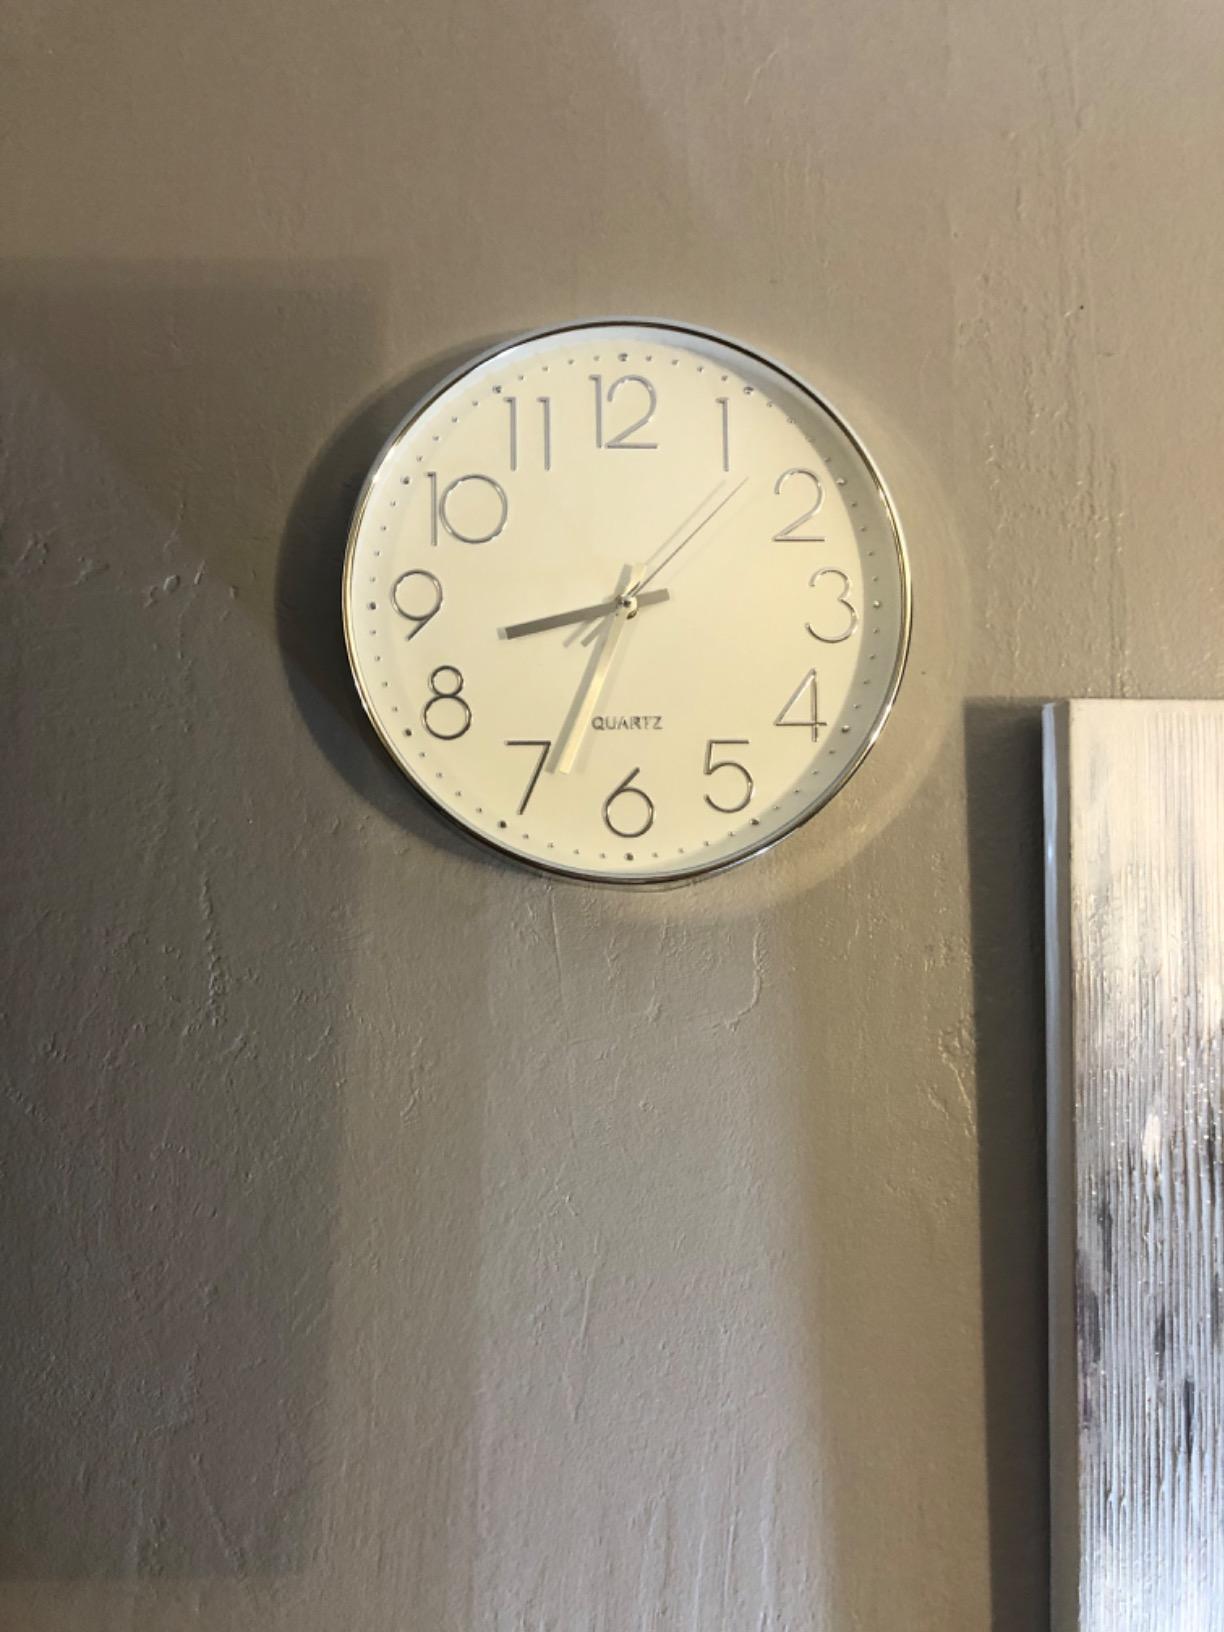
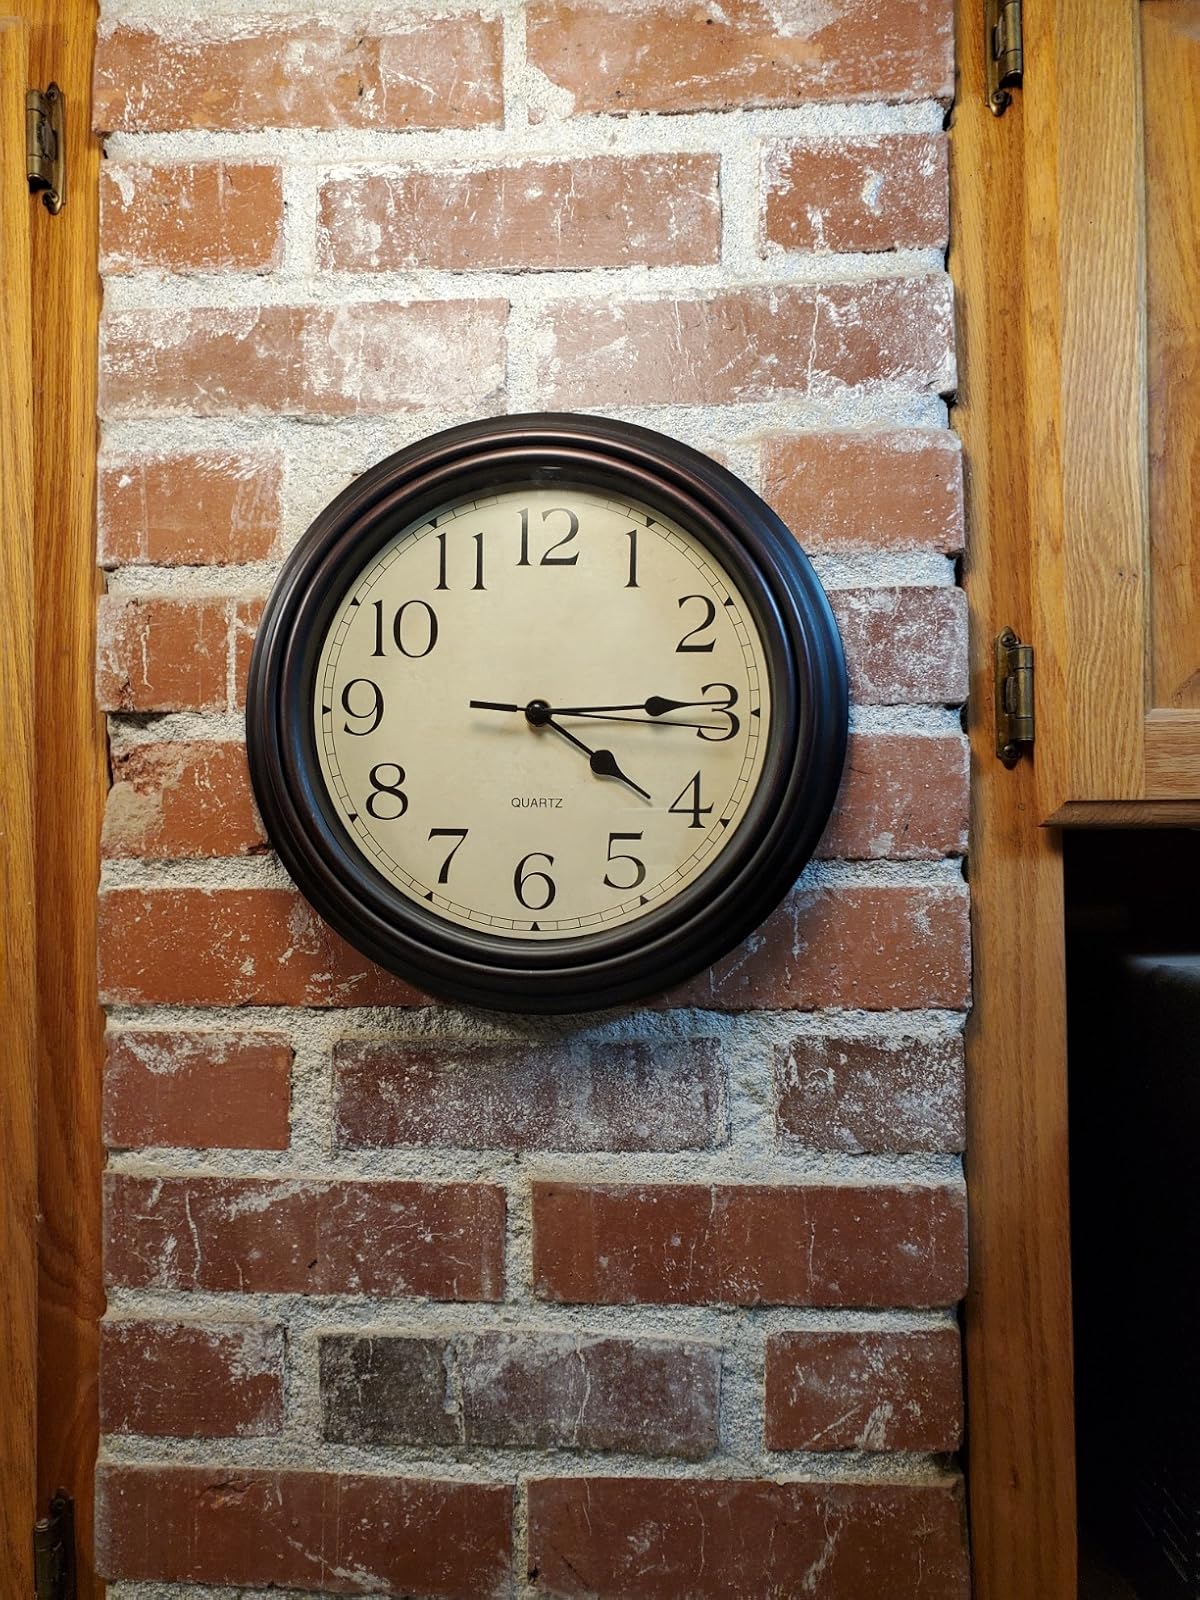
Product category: clock
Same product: no